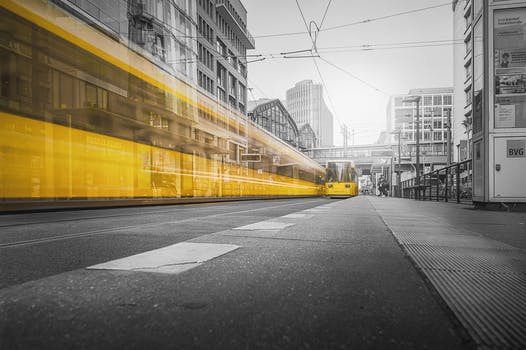
Label: No Watermark